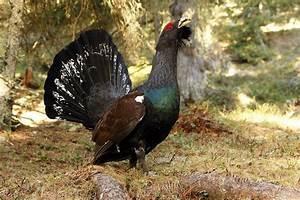
chicken